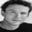
Label: man